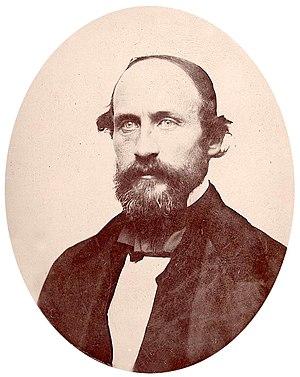
Charles L. Robinson fut le premier gouverneur de l'État du Kansas, de 1861 à 1863, et joua un rôle déterminant dans les événements tragiques qui marquèrent les sept ans d'existence du Territoire du Kansas, appelés Bleeding Kansas.